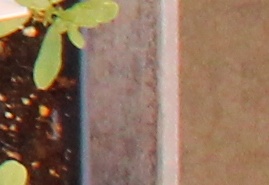
Label: Lentil